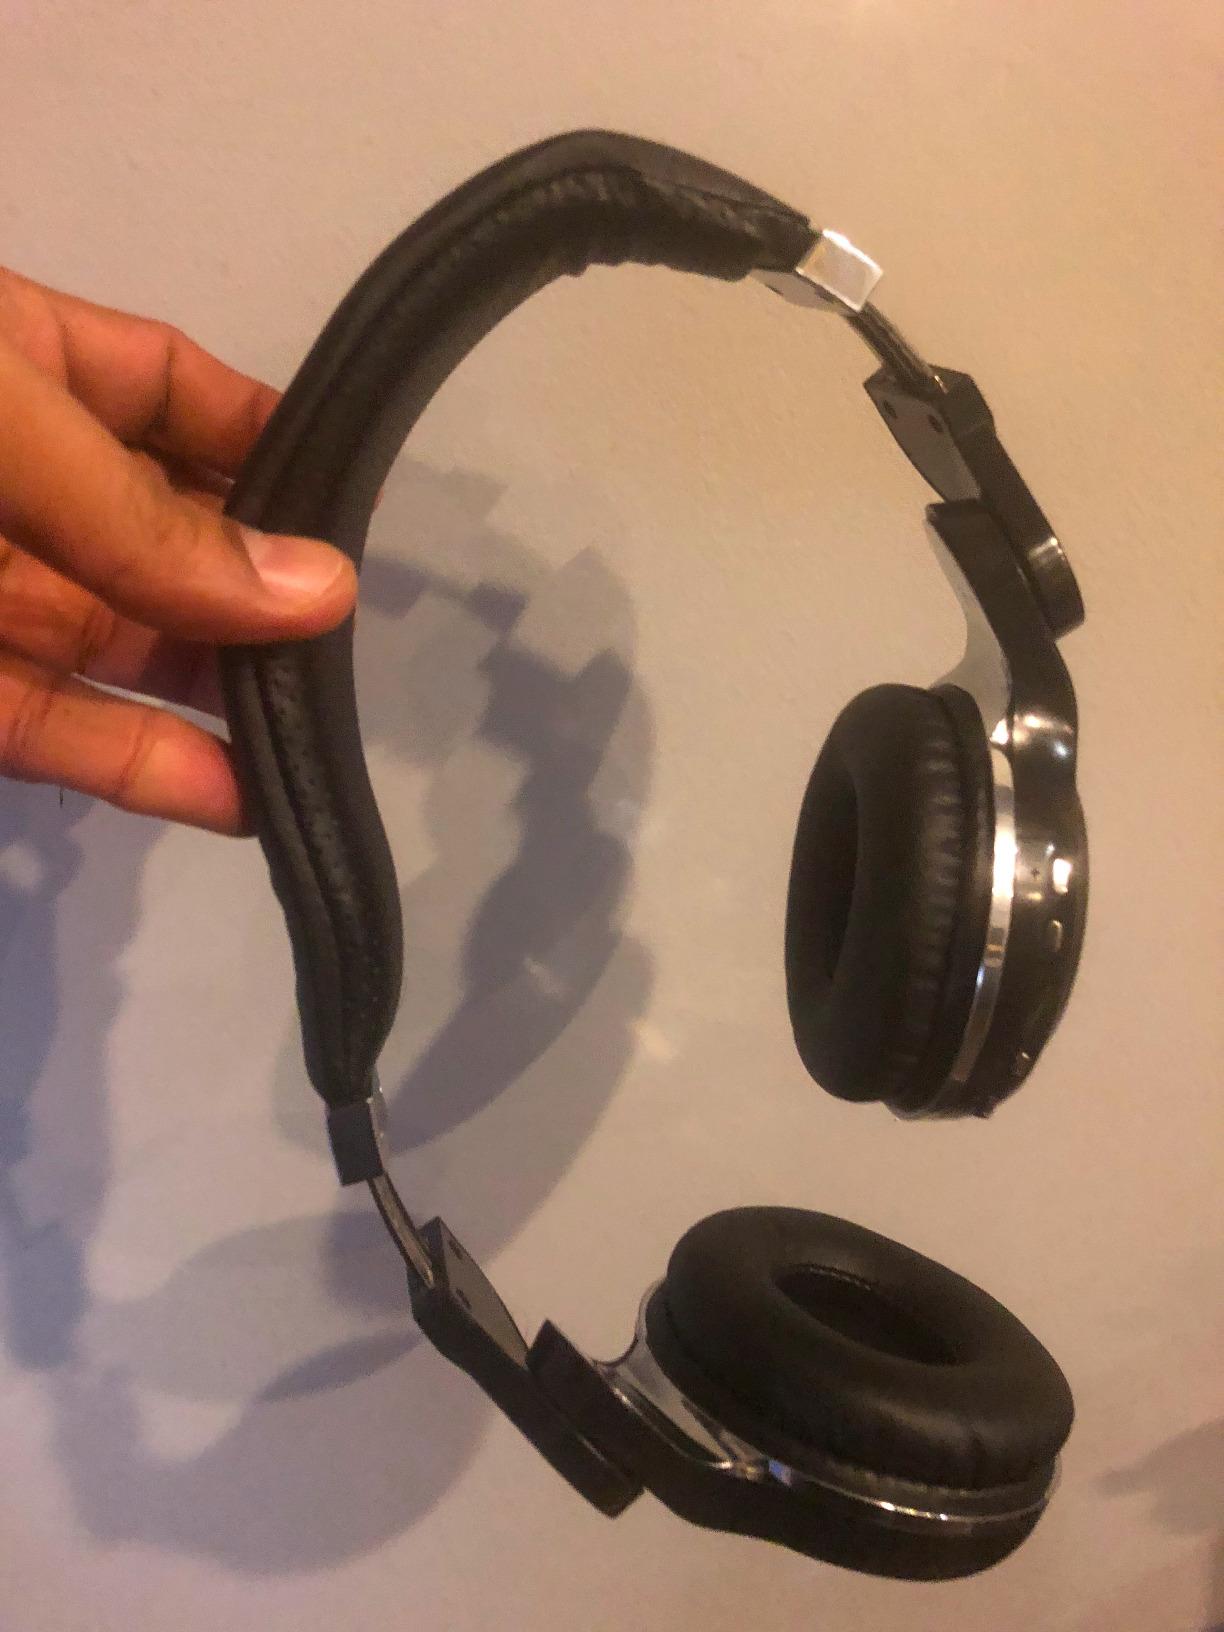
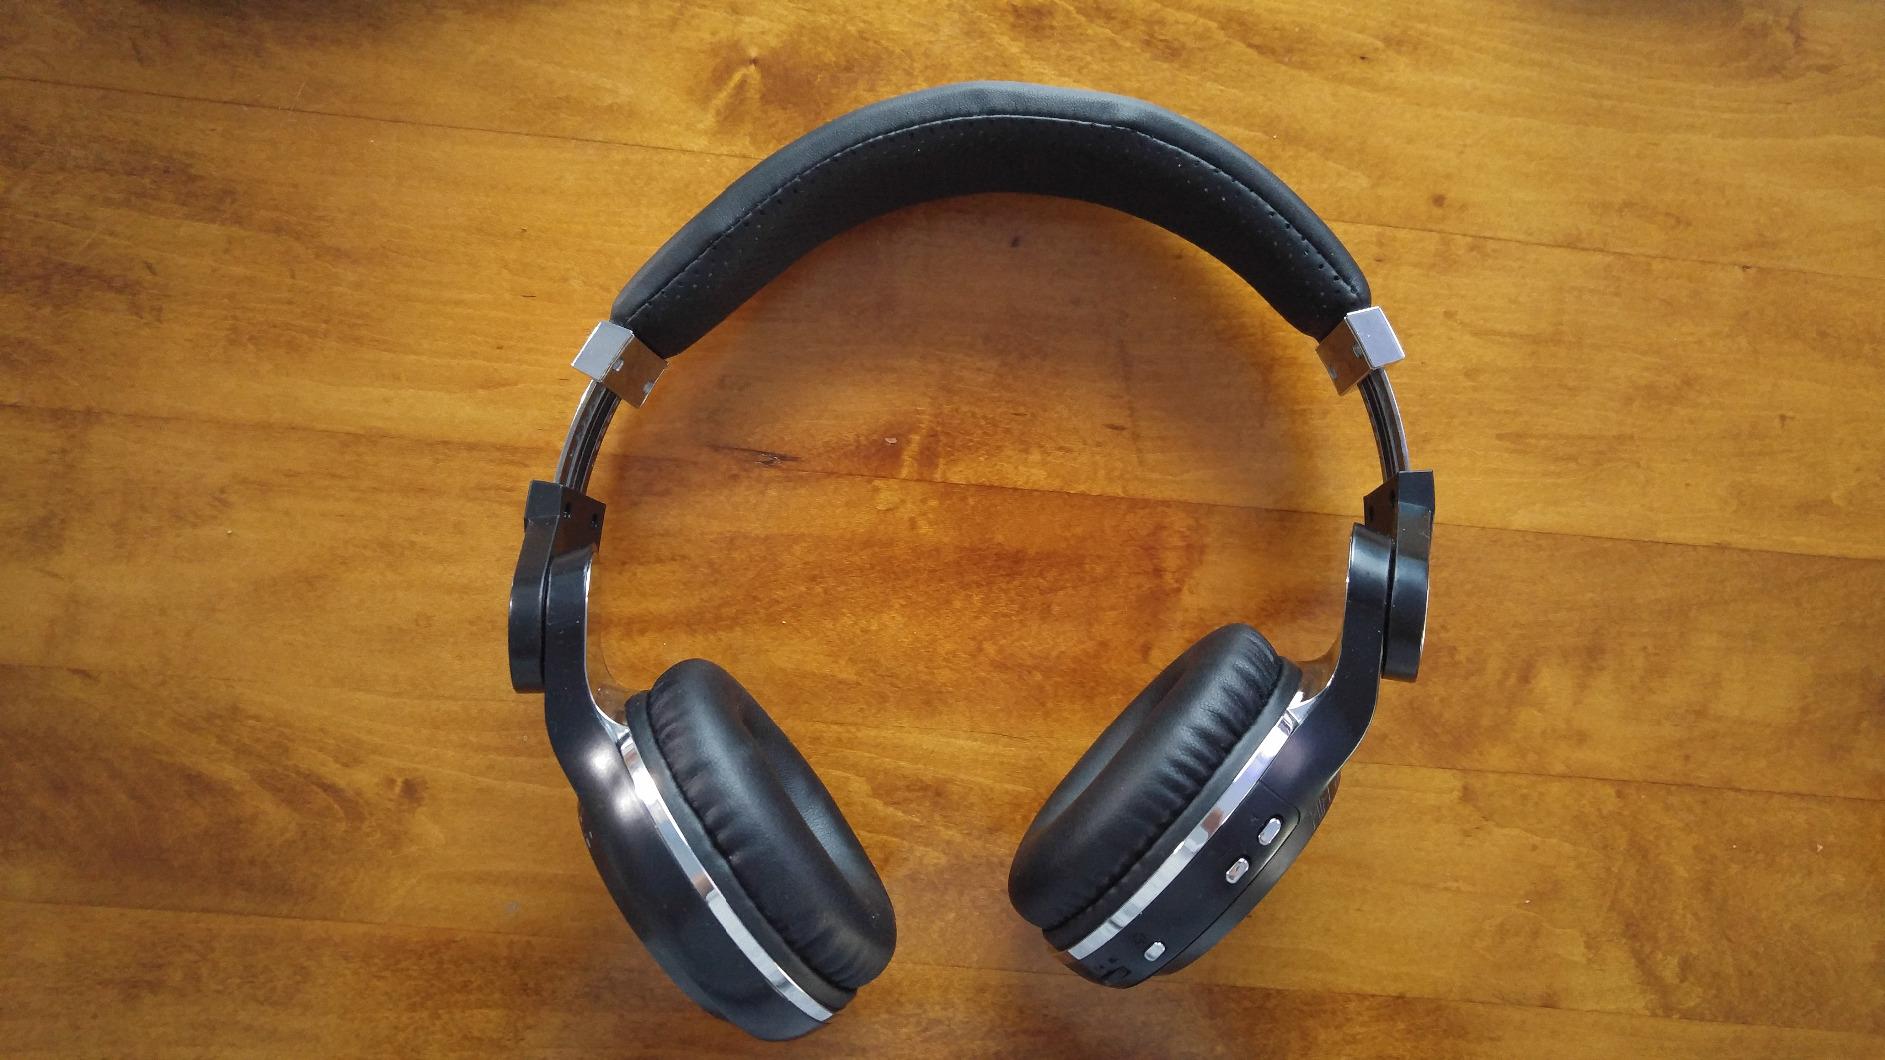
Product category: headphones
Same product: no